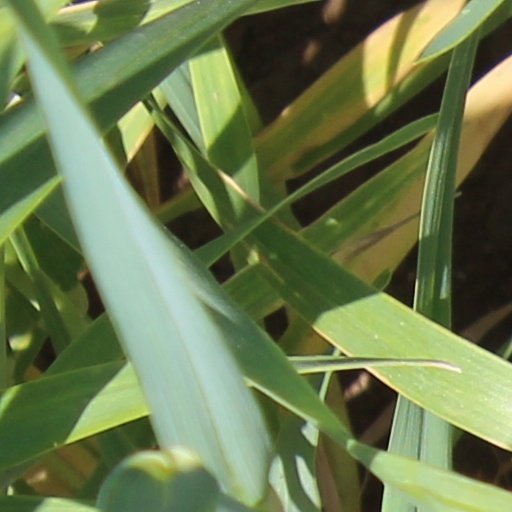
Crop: wheat